Jesus Christ the Apple Tree

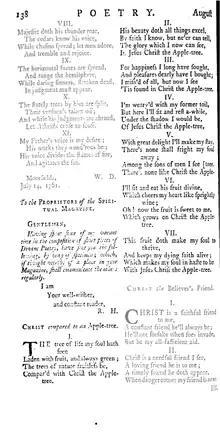
The original words as published in “The Spiritual Magazine” in August 1761.

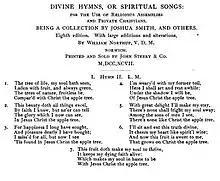
Jesus Christ the Apple Tree lyrics in an 1897 republication of 1797 printing

Jesus Christ the Apple Tree (also known as Apple Tree and, in its early publications, as Christ Compared to an Apple-tree) is a poem, possibly intended for use as a carol, written in the 18th century. It has been set to music by a number of composers, including Jeremiah Ingalls (1764–1838), Elizabeth Poston (1905–1987) and John Rutter.